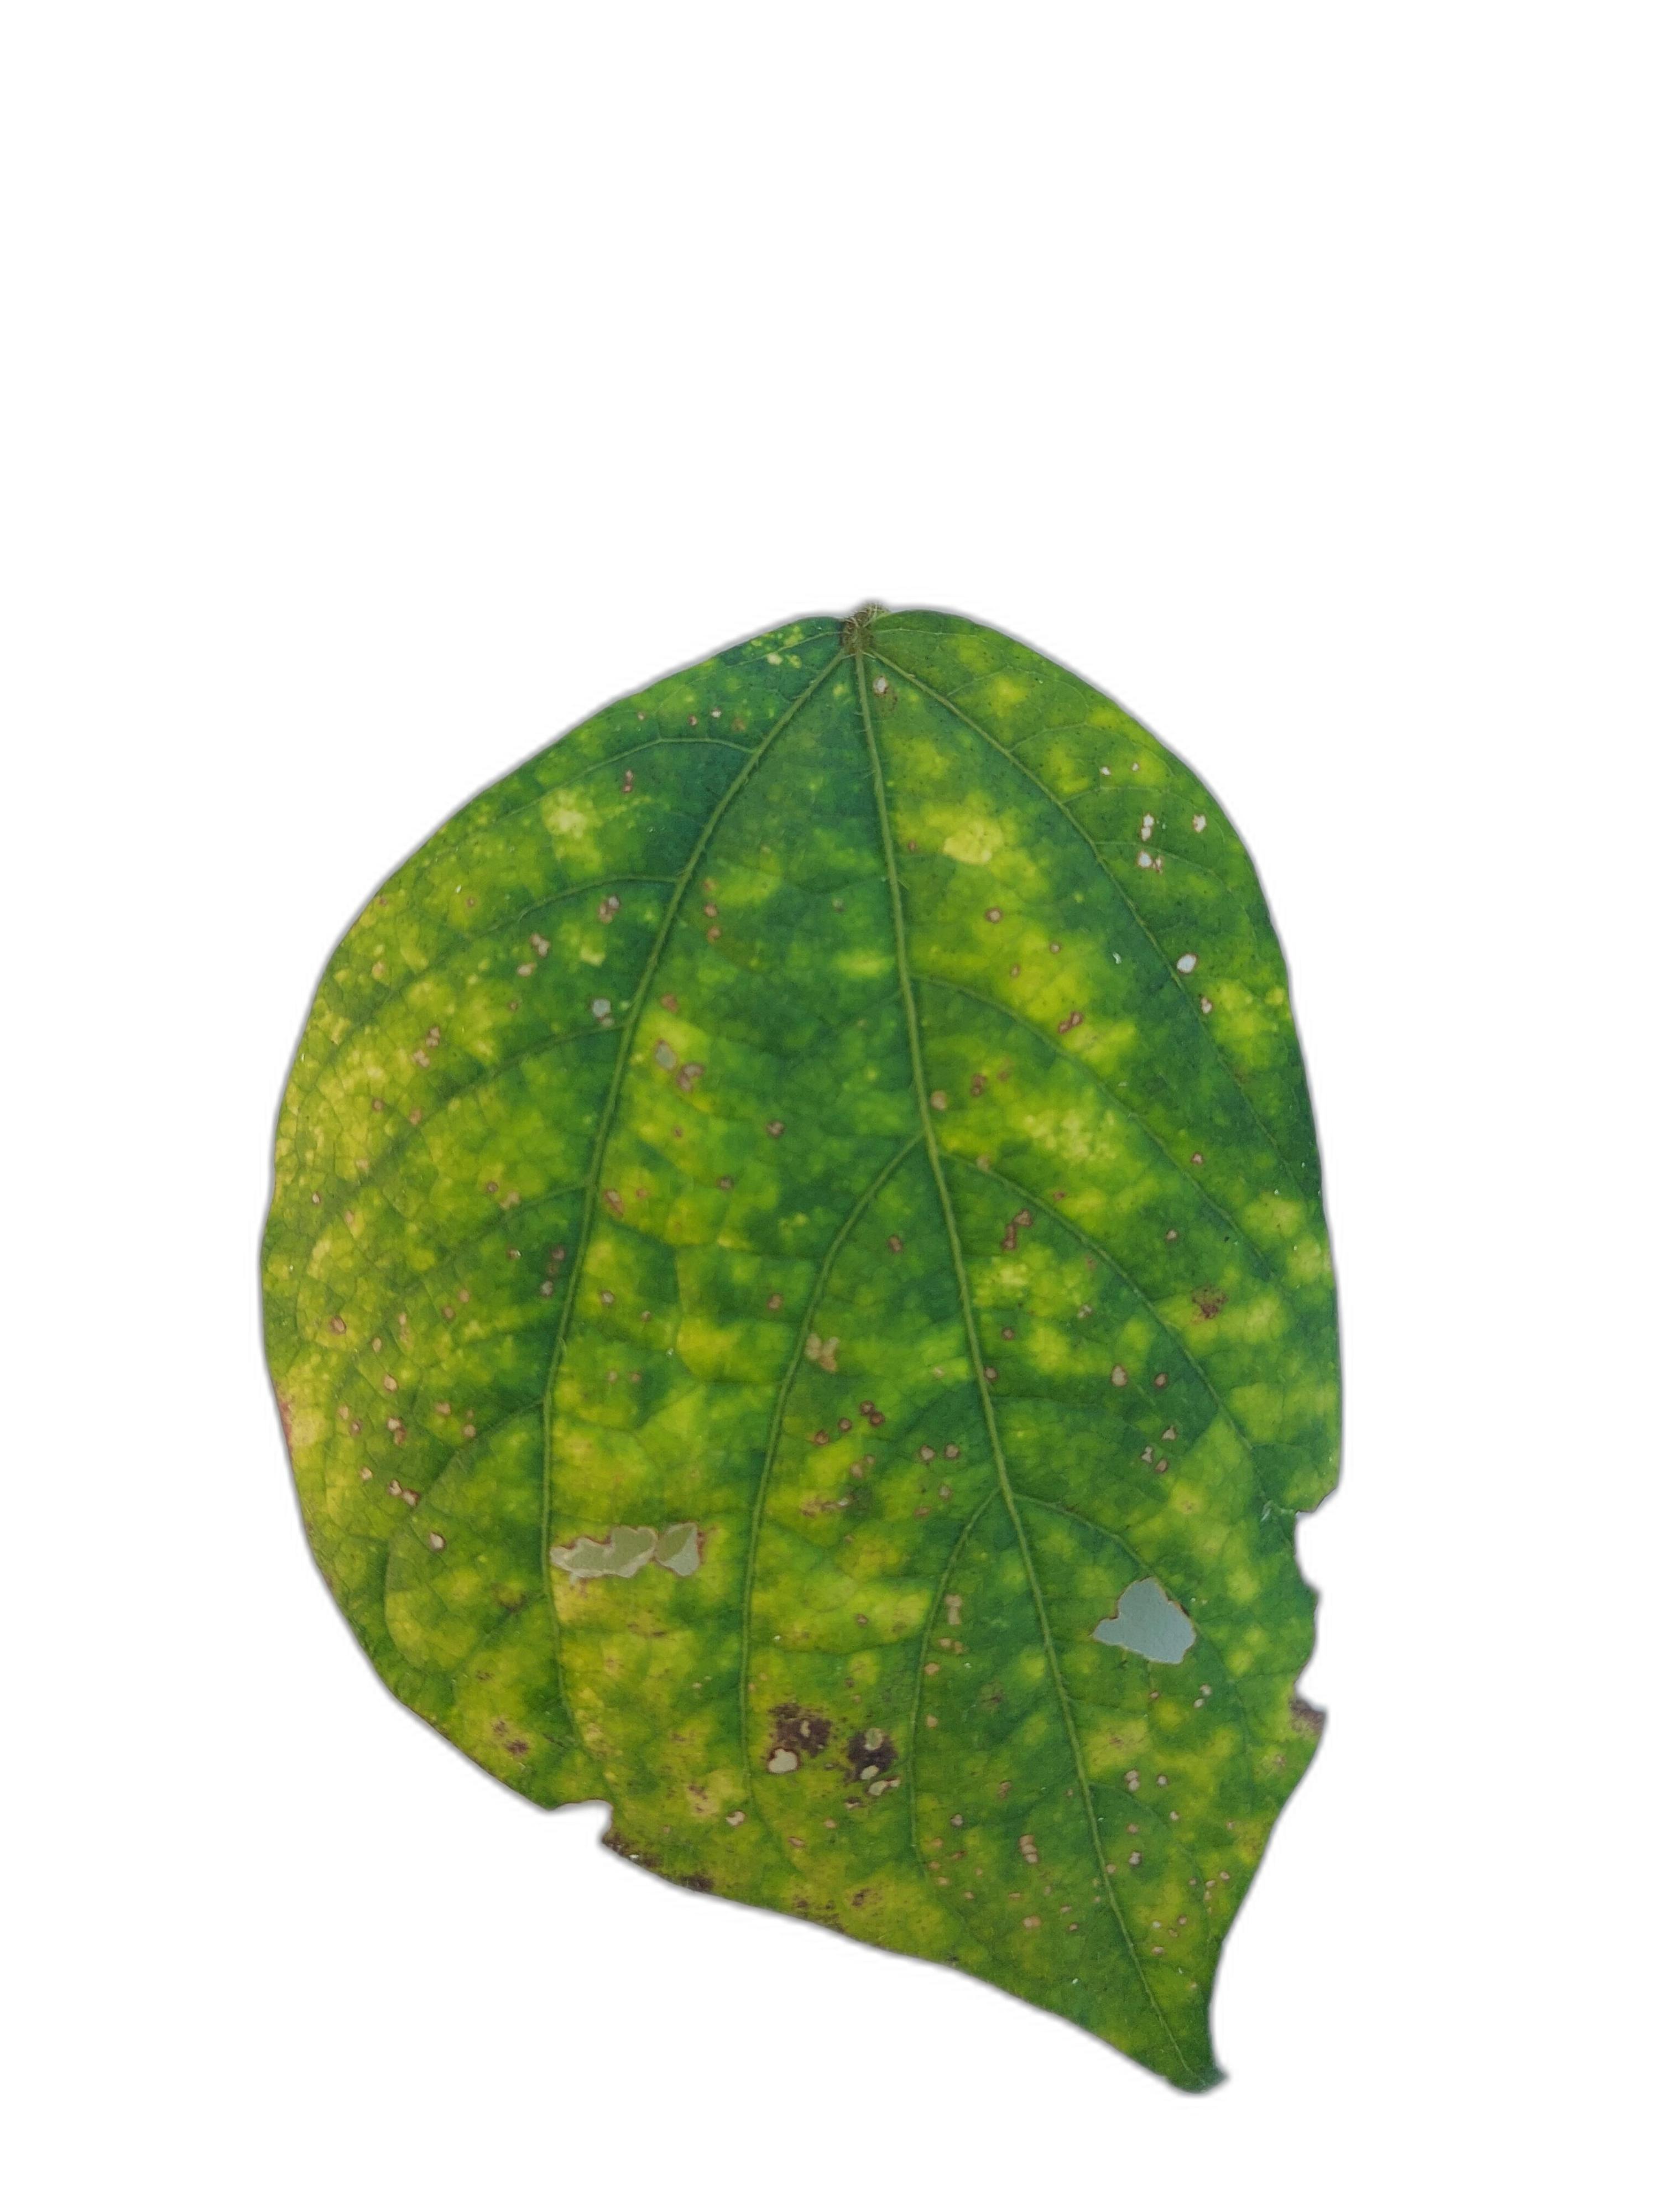
Label: Yellow Mosaic